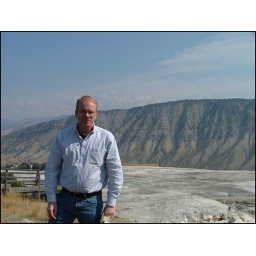
I am standing in Wyoming, but the mountain in the background is in Montana.